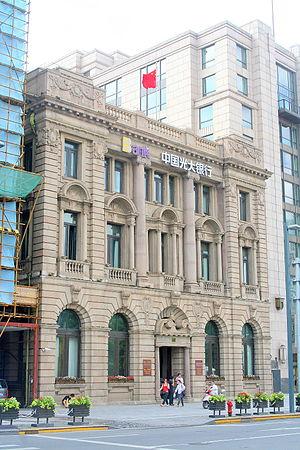
La Banque de l’Indochine est une ancienne banque privée française, fondée en 1875.